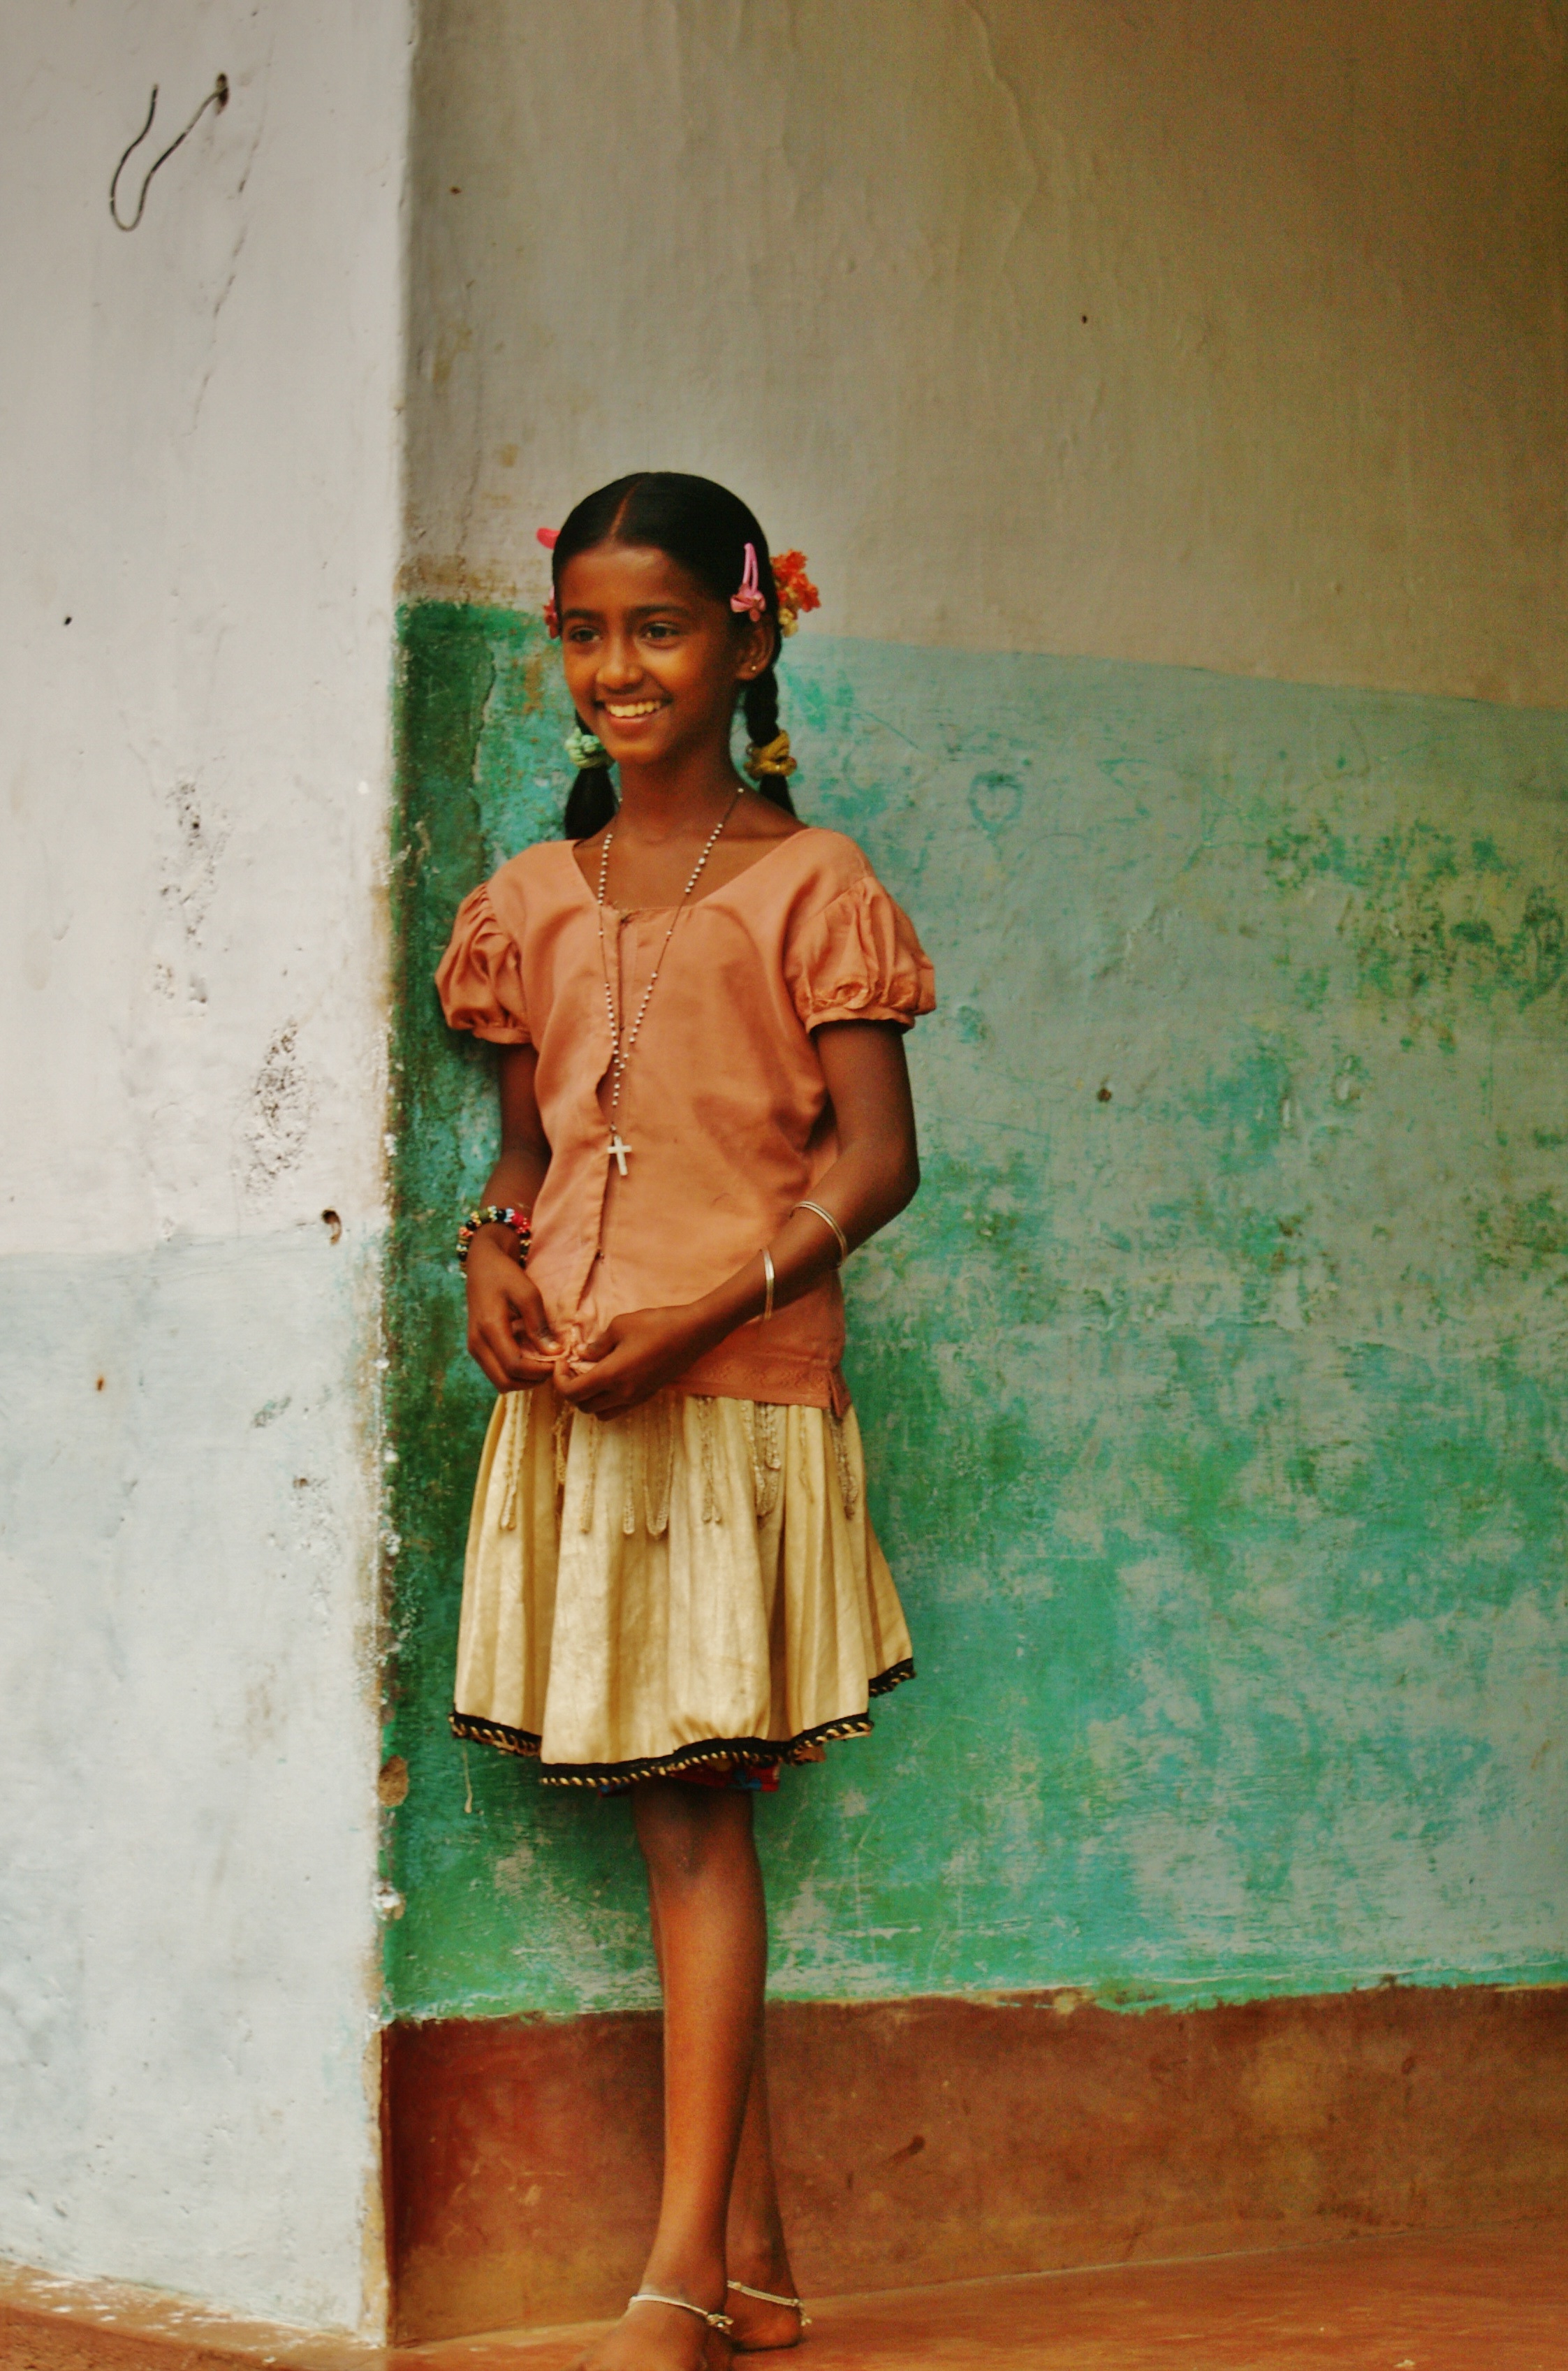
girl, portrait, model, spring, green, red, color, sitting, fashion, clothing, lady, painting, art, dress, temple, photograph, beauty, photo shoot, human positions, art model